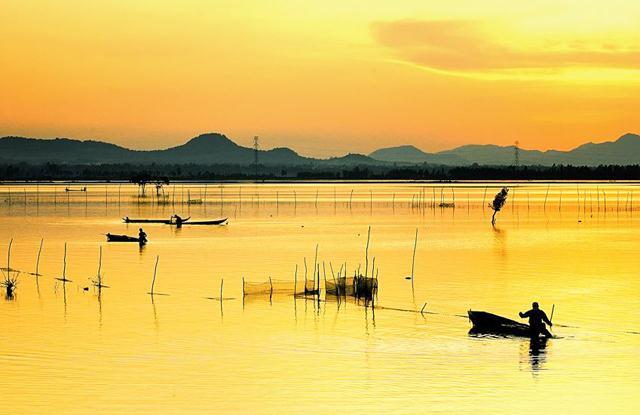
có một vài con thuyền đang di chuyển trên mặt nước